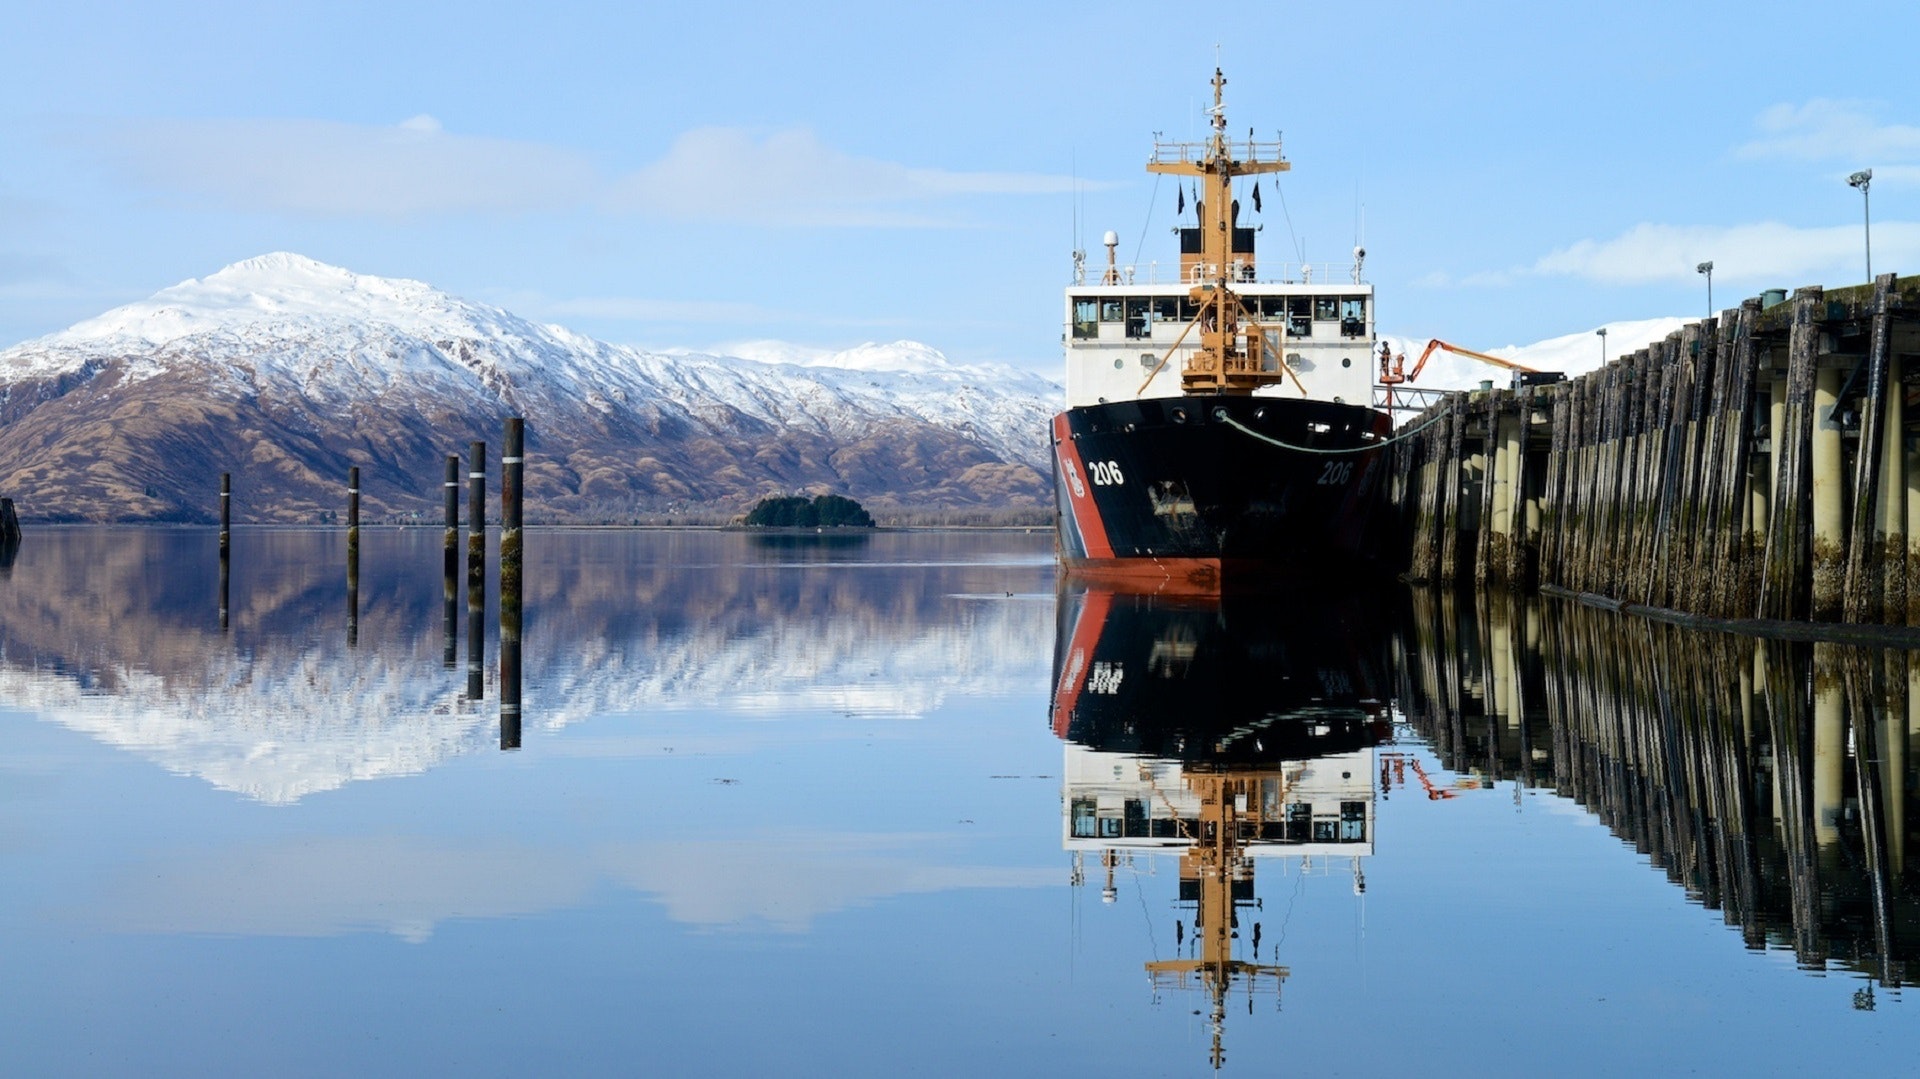
reflection, vehicle, watercraft, boat, ship, lake, channel, winter